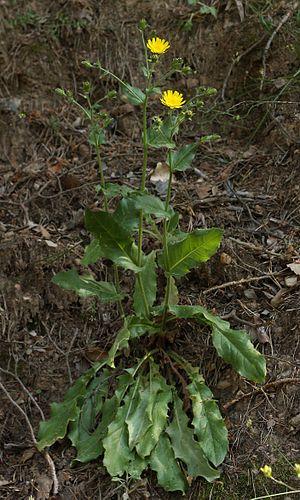
L'Épervière amplexicaule ou Épervière à feuilles embrassantes est une espèce de plantes vivaces de la famille des Asteracées.